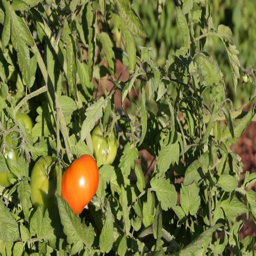
a tomato ripens on the vine in the sunshine